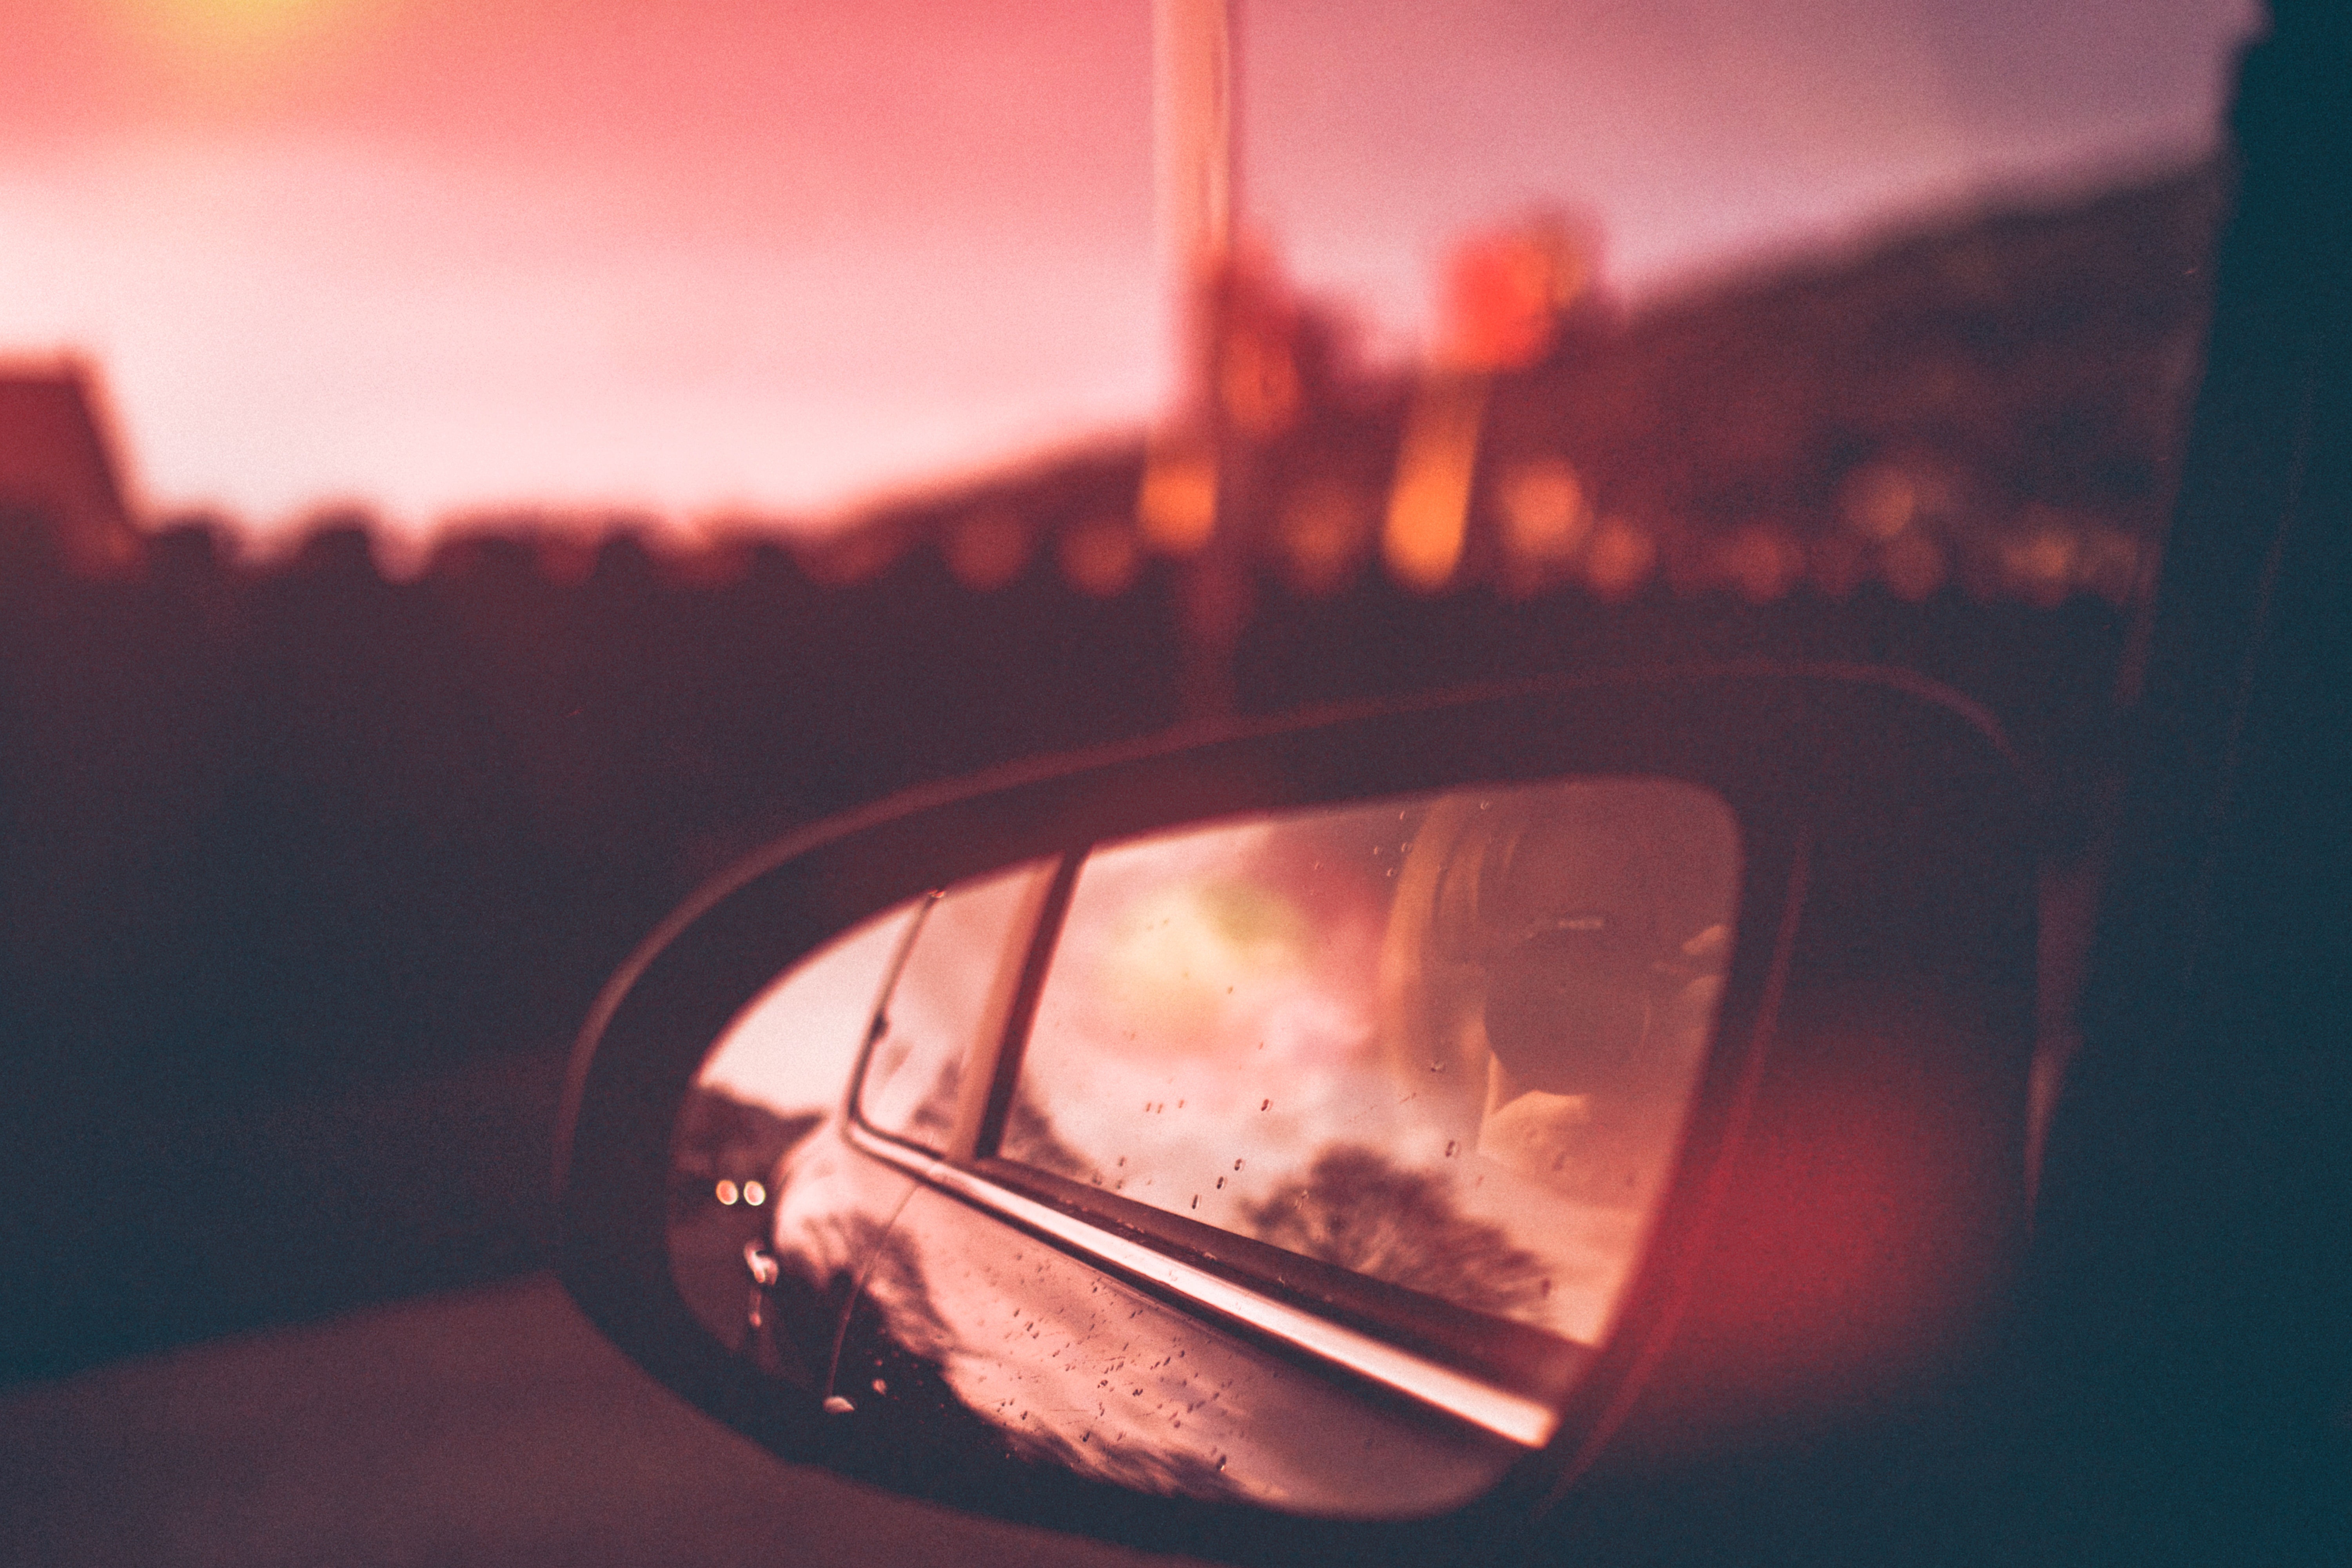
heat, sky, reflection, sunset, cloud, evening, photography, sunlight, rear view mirror, automotive mirror, road